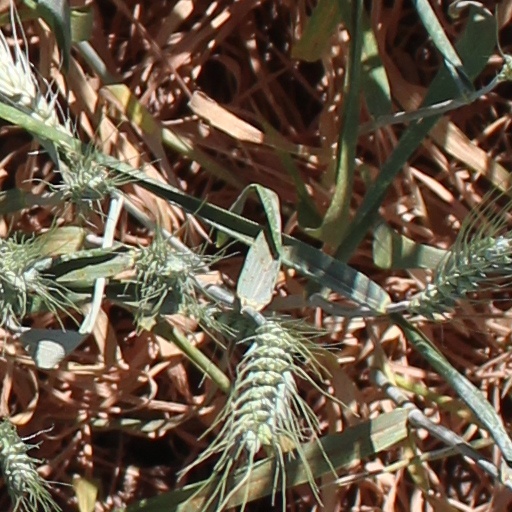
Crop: wheat